Genetic studies on Croats

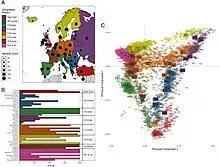
The median plot of Croats from Croatia on a PCA including European countries, per Gilbert et al. 2022.

According to 2013 autosomal IBD survey "of recent genealogical ancestry over the past 3,000 years at a continental scale", the speakers of Serbo-Croatian language share a very high number of common ancestors dating to the migration period approximately 1,500 years ago with Poland and Romania-Bulgaria cluster among others in Eastern Europe. It is concluded to be caused by the Hunnic and Slavic expansion, which was a "relatively small population that expanded over a large geographic area", particularly "the expansion of the Slavic populations into regions of low population density beginning in the sixth century" and that it is "highly coincident with the modern distribution of Slavic languages". According to Kushniarevich et al., the Hellenthal et al. 2014 IBD analysis also found "multi-directional admixture events among East Europeans (both Slavic and non-Slavic), dated to around 1,000–1,600 YBP" which coincides with "the proposed time-frame for the Slavic expansion". The 2015 IBD analysis found that the South Slavs have lower proximity to Greeks than with East and West Slavs, and that there's an "even patterns of IBD sharing among East-West Slavs–'inter-Slavic' populations (Hungarians, Romanians and Gagauz)–and South Slavs, i.e. across an area of assumed historic movements of people including Slavs". The slight peak of shared IBD segments between South and East-West Slavs suggests a shared "Slavonic-time ancestry". The 2014 IBD analysis comparison of Western Balkan and Middle Eastern populations also found negligible gene flow between 16th and 19th century during the Islamization of the Balkans. In the 2022 analysis Croatian, Bosnian and Herzegovinian, and Serbian individuals made "Northwestern Balkans" cluster which had less Southern European ("Greek") ancestry than "Northeastern Balkans" cluster formed by Romanian and Bulgarian individuals. The "NW Balkans" cluster also had "slightly longer within-cluster IBD segments than NE Balkans, which is matched with a consistently lower "Ne" and elevated ROH—suggestive of a smaller population than the northeast of the Balkans".